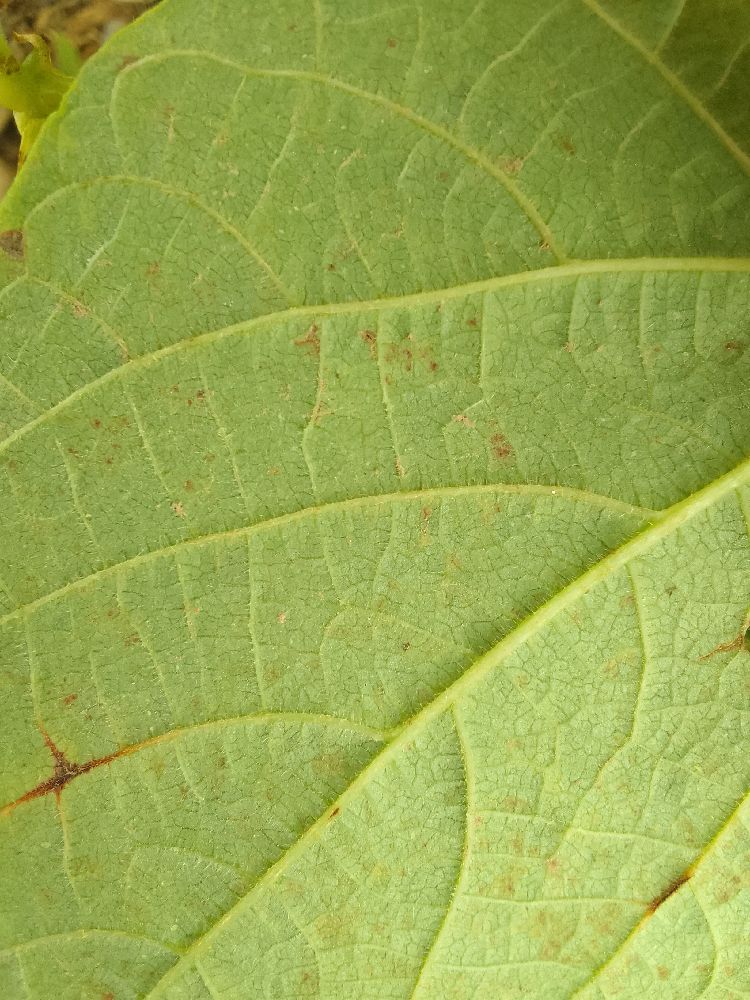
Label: anthracnose